Oyster Bay station

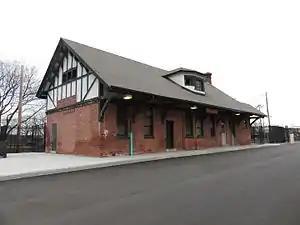
The original Oyster Bay station, now a museum.

On June 24, 1889, the Oyster Bay Extension Railroad, a subsidiary of the Long Island Railroad, extended the terminus of its rail line from Locust Valley to Oyster Bay and constructed this beautiful Victorian train station on land donated by Col. Robert Townsend. Service began with eight round trips operating from Long Island City. The original station had a large wooden platform and an elegant porte cochere, a covered porch large enough for horse-drawn carriages to pass through.